Humber Limited

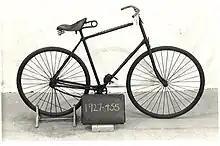
Safety bicycle, c. 1890

Humber experimented with motorcycles from their early days, and in 1899 Bert Yates won the first track race for motorcycles in Coventry on a Humber motorcycle. Later models switched to using Minerva engines, but production ceased in 1906 as there was insufficient space at the factory. Motorcycle manufacture resumed in 1908 when the new Stoke factory opened, and the new range were exhibited in 1908 at the annual Stanley show. Humber produced many new models of motorcycle in the pre-war years, but production of motorcycles ceased during the First World War.